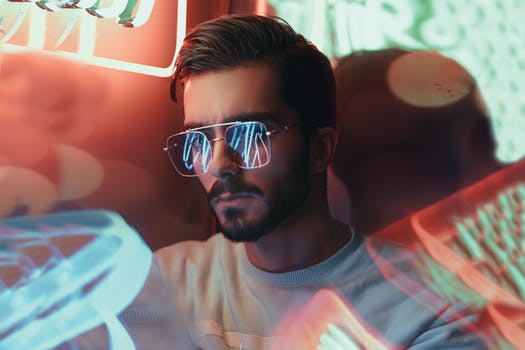
Label: No Watermark